Carrier Strike Group Seven 2004–06 operations

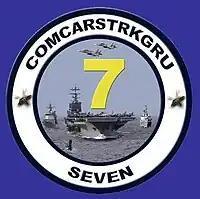
Carrier Strike Group Seven crest

Carrier Strike Group Seven 2004–2006 operations included one deployments to the U.S. Fifth Fleet, and its embarked carrier air wing flew approximately 2940 air sorties in support of ground forces in Iraq and Afghanistan while CARSTRKGRU-7 surface warships supported theater security and maritime interdiction operation within that fleet's area of responsibility. It also participated in Valiant Shield 2006, a major joint military exercise of the U.S. Pacific Command. Finally, Carrier Strike Group Seven provided humanitarian assistance after the 2004 Indian Ocean earthquake. Prior to being re-designated as Carrier Strike Group Seven on 1 October 2004, Carrier Group Seven (CarGru-7) and its "John C. Stennis" Carrier Battle Group participated in three different exercises during Summer Pulse 2004, a multi-carrier surge deployment to test the U.S. Navy's then-new Fleet Response Plan.